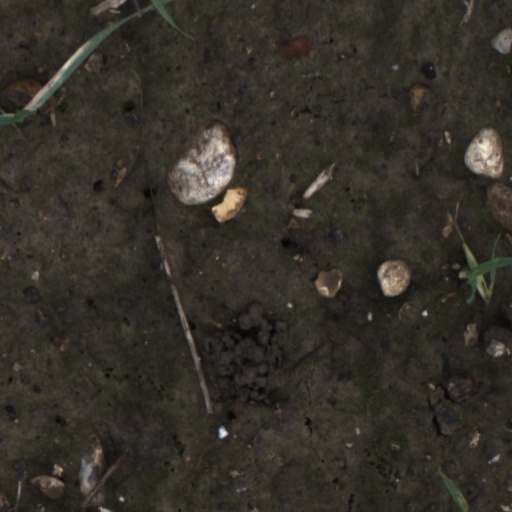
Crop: wheat